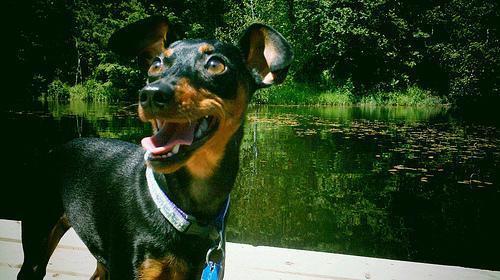
miniature pinscher